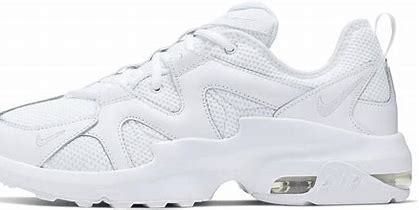
Brand: Nike
Model: Air Max Graviton